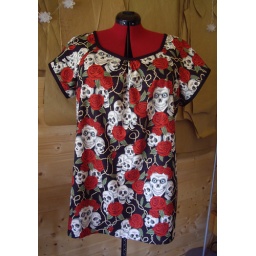
My raglan tunic/mini dress pattern, in Alexander Henry's &amp;quot;The Rose Tattoo&amp;quot;. Hand bound with black bias tape.